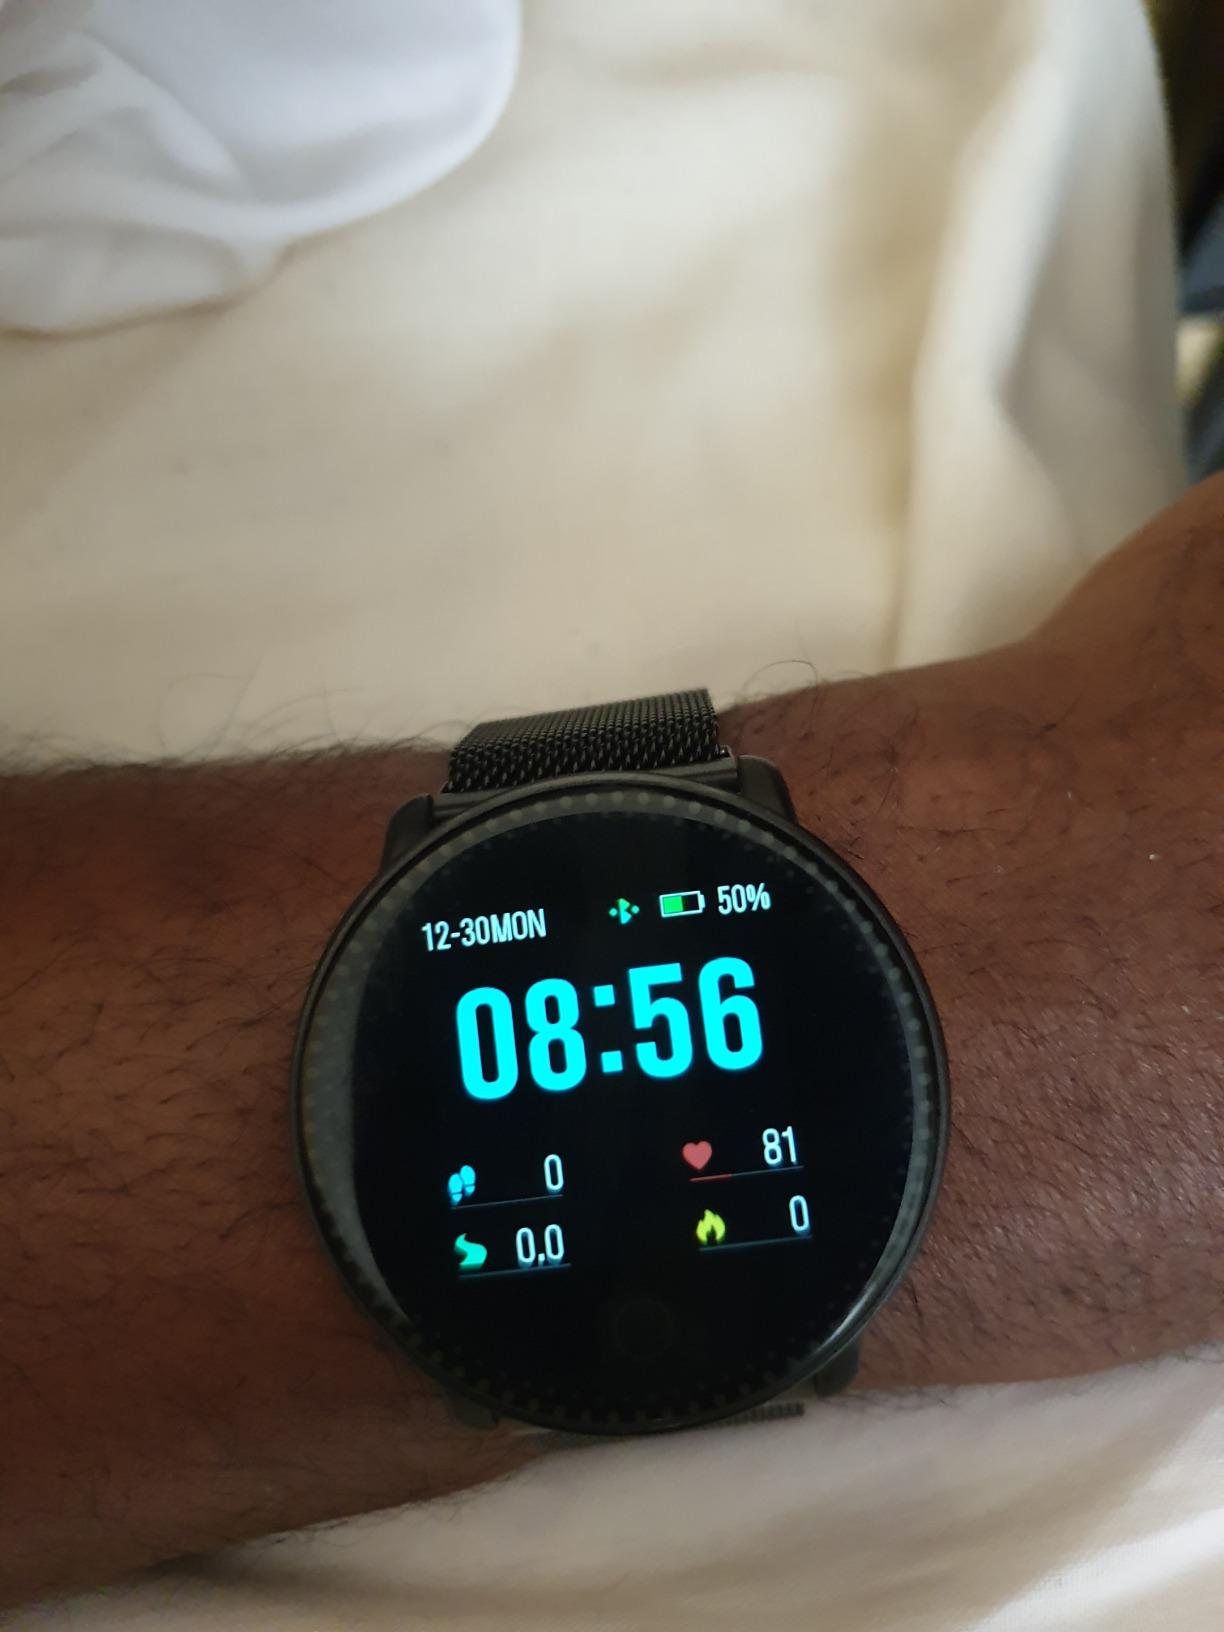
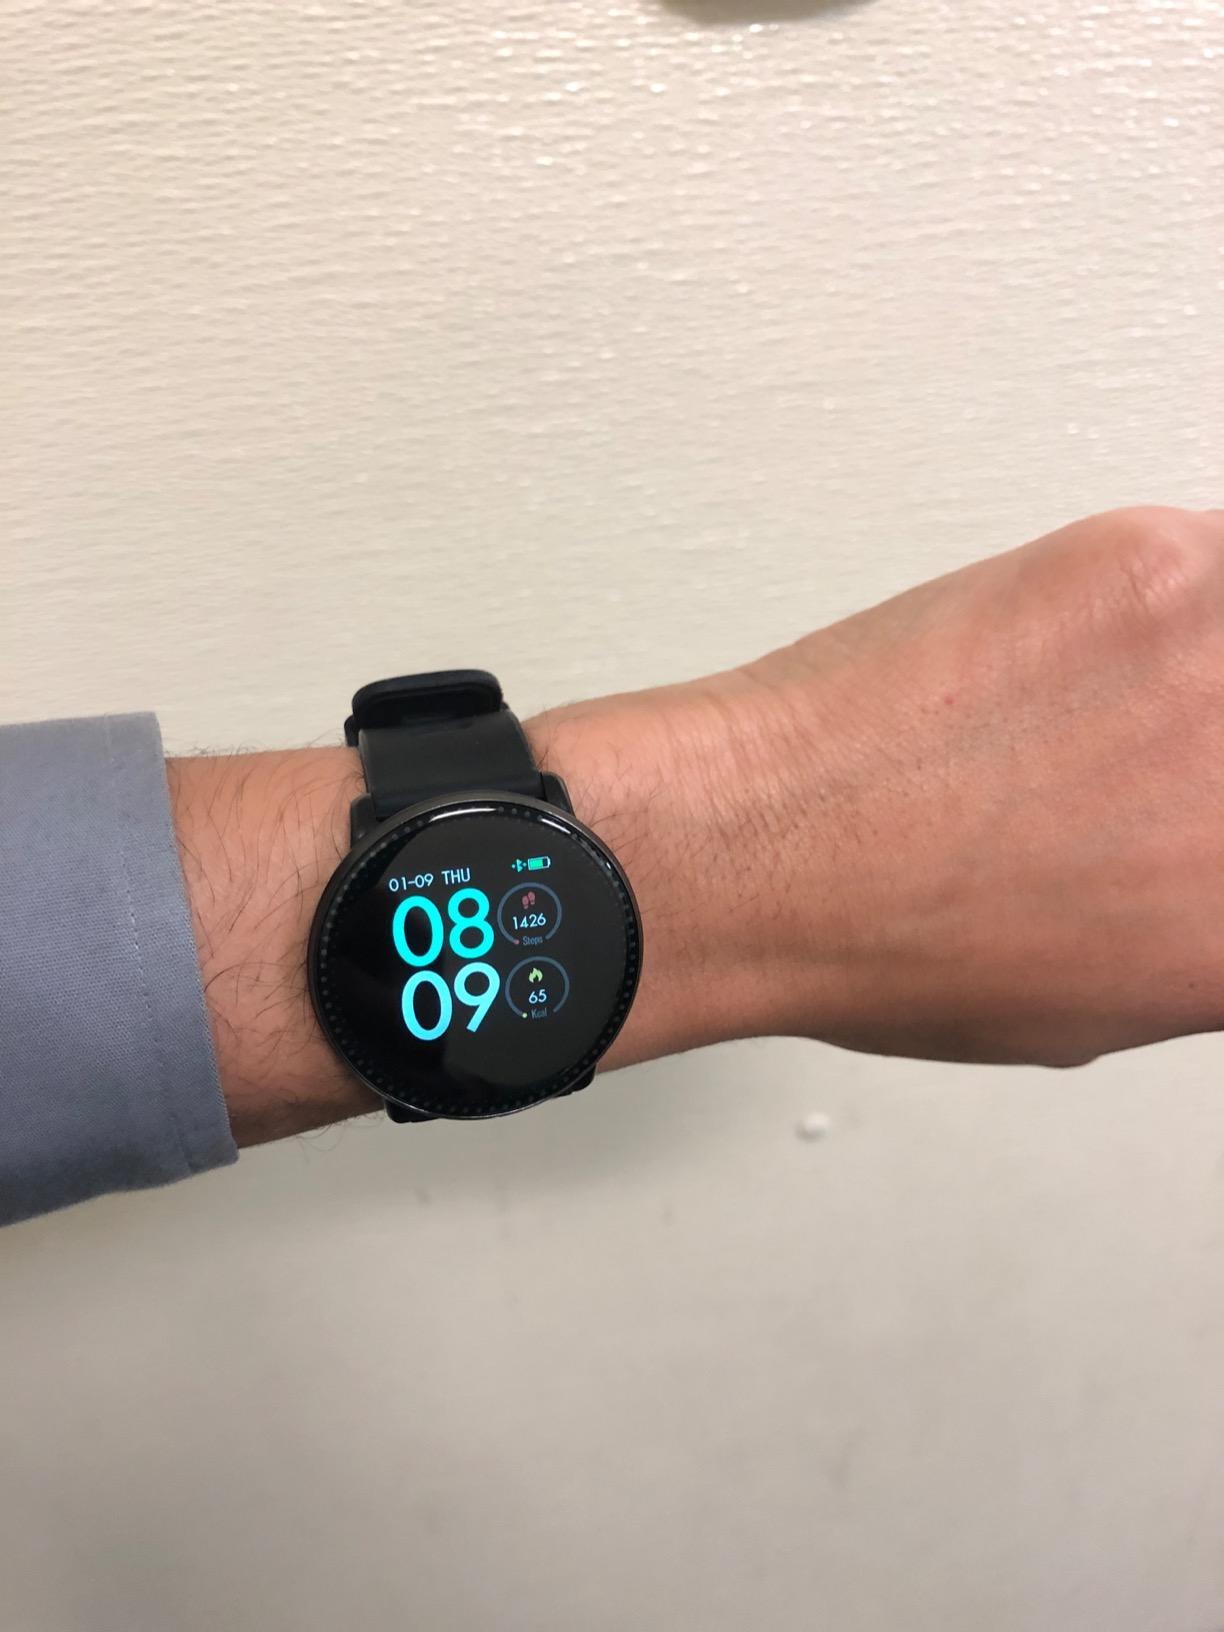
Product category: smartwatch
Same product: yes